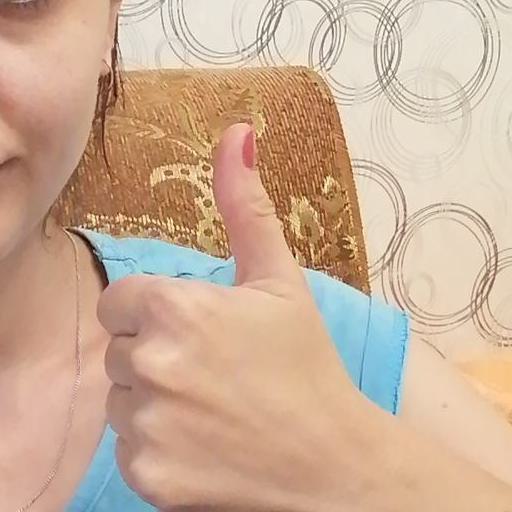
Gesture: like